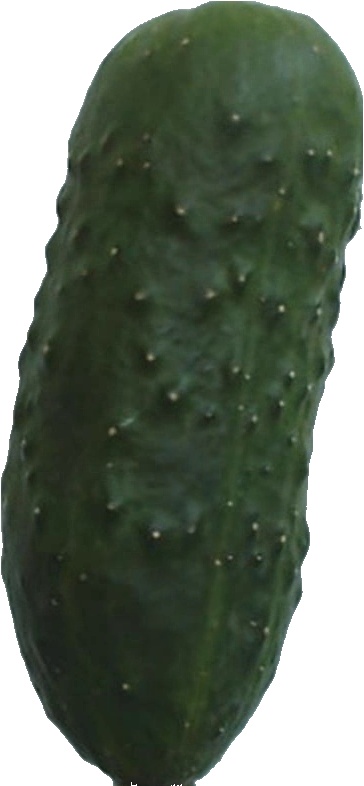
Label: cucumber_1